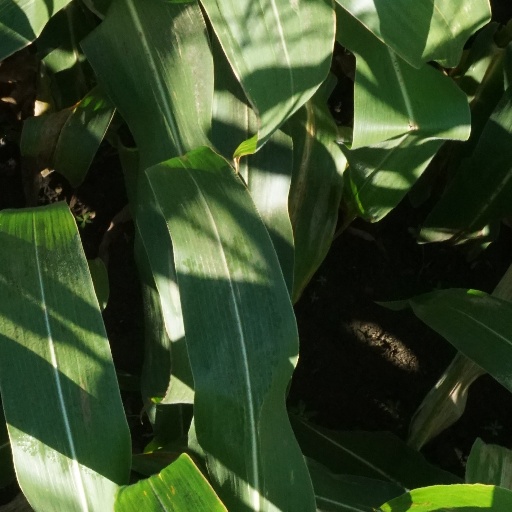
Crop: maize; corn